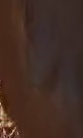
Face region: eyes (orbital_tightening_and_eye_area)
Pain indicator: obviously_present